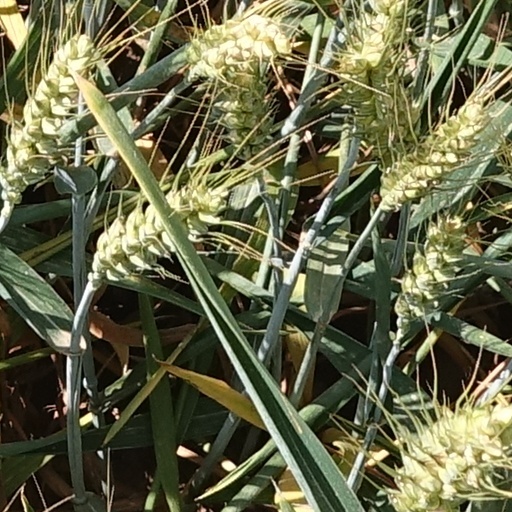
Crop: wheat